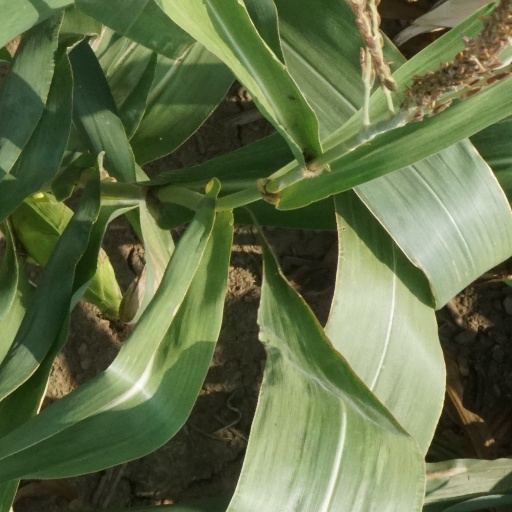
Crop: maize; corn